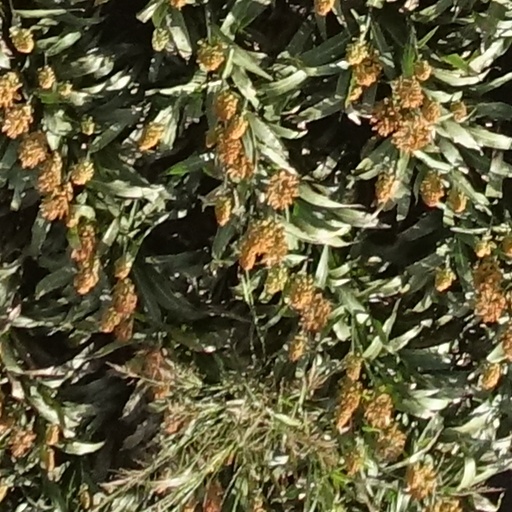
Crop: sorghum